2008–09 Ohio State Buckeyes men's basketball team

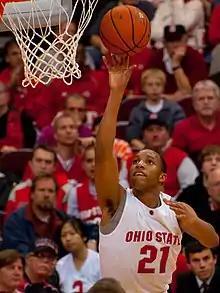
Evan Turner set new Big Ten records for number of career and single season Player of the Week awards during the 2009–10 Big Ten Conference men's basketball season.

!colspan=12 style=|Big Ten tournament